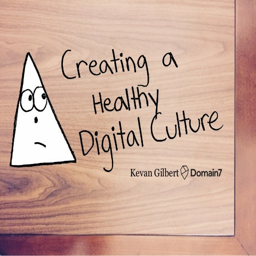
this is a talk for the triangle - shaped people , the very symbols of change ; the change